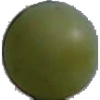
Label: Grape White 4